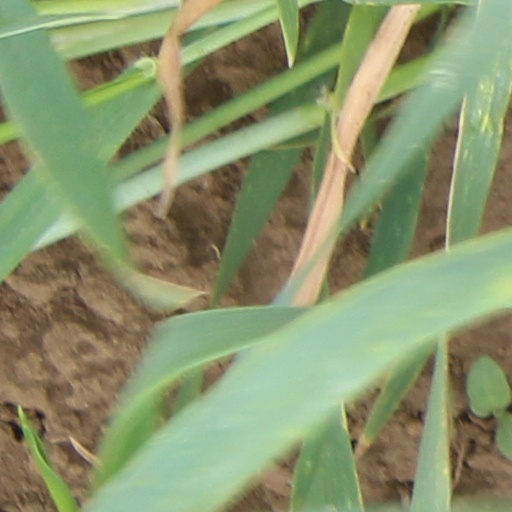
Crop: wheat